Yarrow Ecovillage

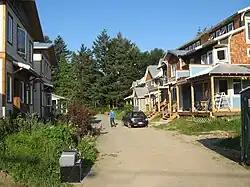
Groundswell Cohousing at Yarrow Ecovillage

The multigenerational cohousing project was given focus in a series of workshops organized by Katie McCamant and Charles Durrett of the Cohousing Company, beginning in January 2010. That year, the Ecovillage group decided to divide the property between various entities or "centres of initiative." It was decided that the cohousing community would hold title to the land as a strata corporation (condominium), which was then named "Groundswell Cohousing." The members of Groundswell participated in the design of their housing and with the other aspects of building community. By January 2012, the population of the ecovillage had reached 50.